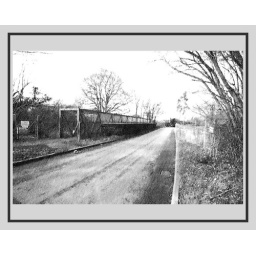
St john s road over rail bridge (Best viewed Larger (original)